Burma campaign

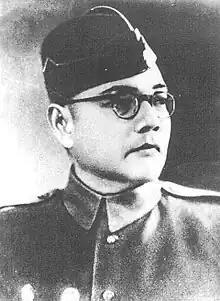
Netaji Subhas Chandra Bose, the Commander-of-Chief of the Indian National Army

About the same time that SEAC was established, the Japanese created the Burma Area Army under Lieutenant General Masakazu Kawabe, which took under command the Fifteenth Army and the newly formed Twenty-Eighth Army.